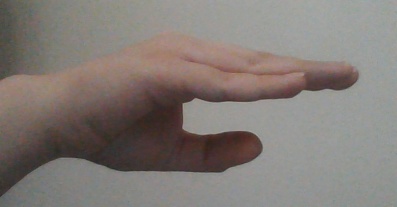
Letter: jeem